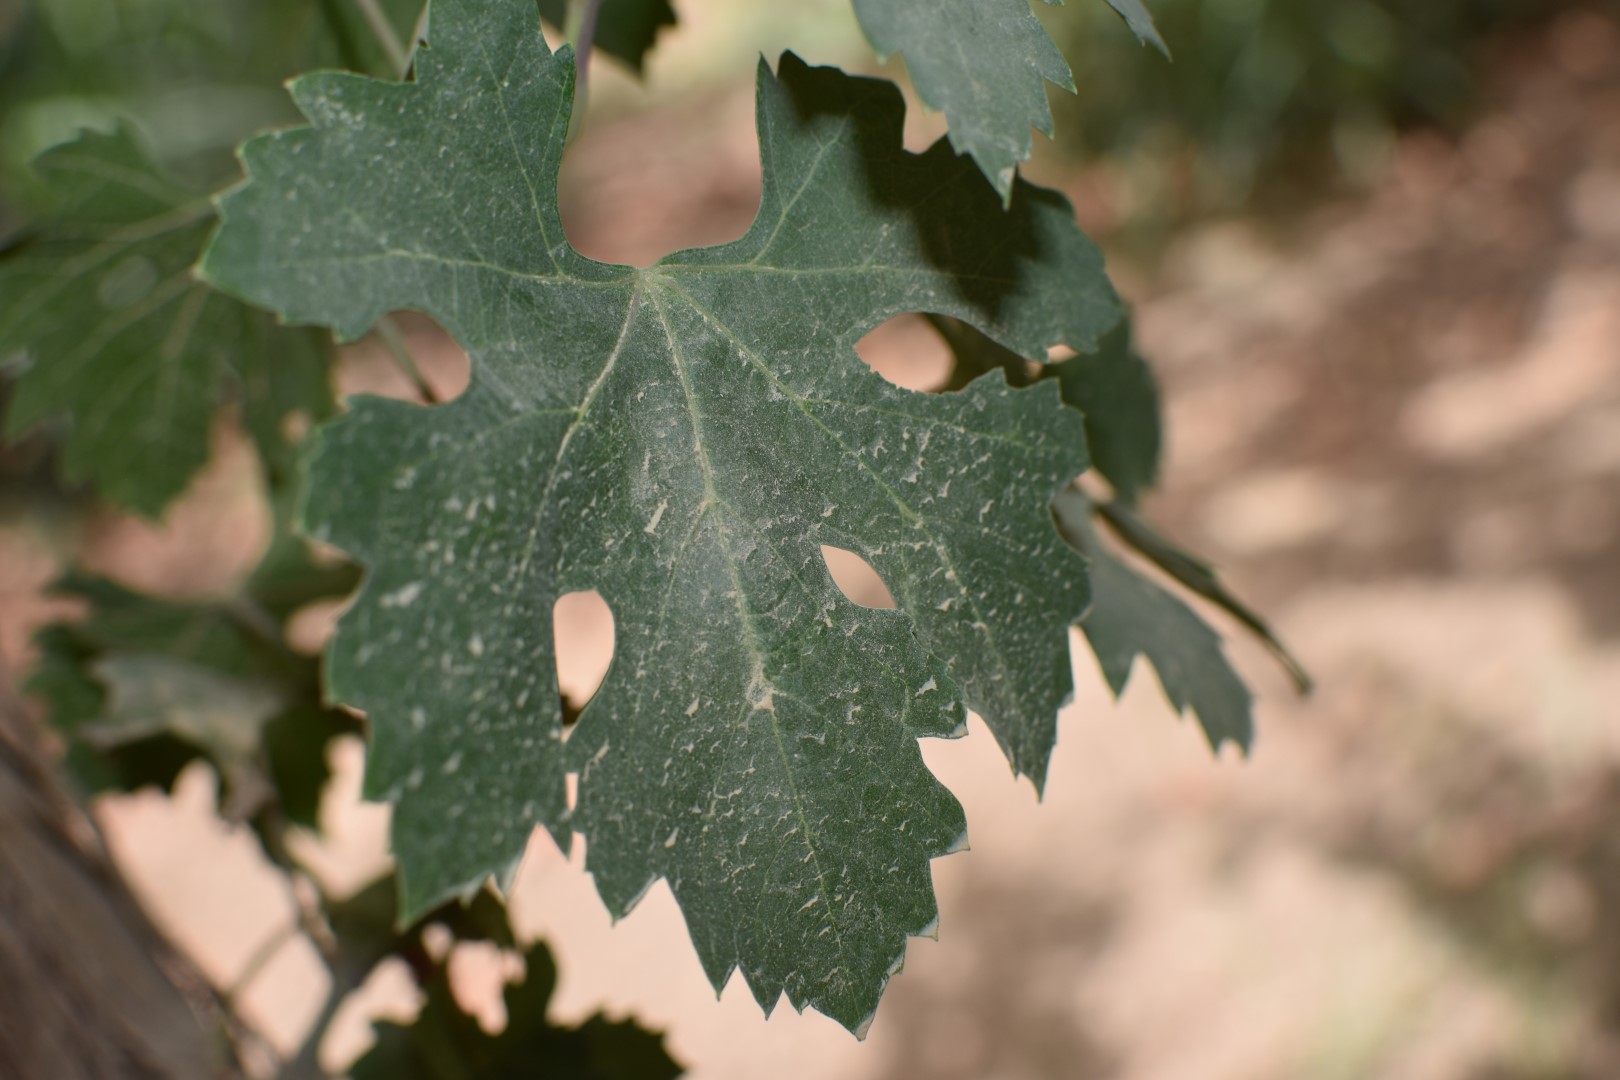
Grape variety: Riasi